Alex Delvecchio

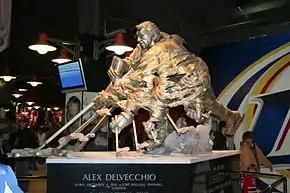
A large bronze statue of an ice hockey player in the act of shooting the puck. The player's hands and stick are shown numerous times to simulate motion. At the base of the statue is inscribed "Alex Delvecchio Born: December 4, 1931, Fort William, Ontario, Canada

Following his retirement as a player in 1973, Delvecchio served two stints as Detroit's head coach and one as general manager until leaving hockey in 1977 to go into business. He founded Alex Delvecchio Enterprises, which made and engraved plaques, signs and promotional products. Delvecchio was an "Honored Member" of the Detroit Red Wings Alumni Association and was active in its efforts to raise money for children's charities in Metro Detroit. At the time of his retirement, he ranked second only to Howe in nearly every significant offensive category in Red Wings history. He has since been passed in most of those categories by Steve Yzerman and in assists by Nicklas Lidström, but he remains third behind Howe and Lidström in games played as a Red Wing.